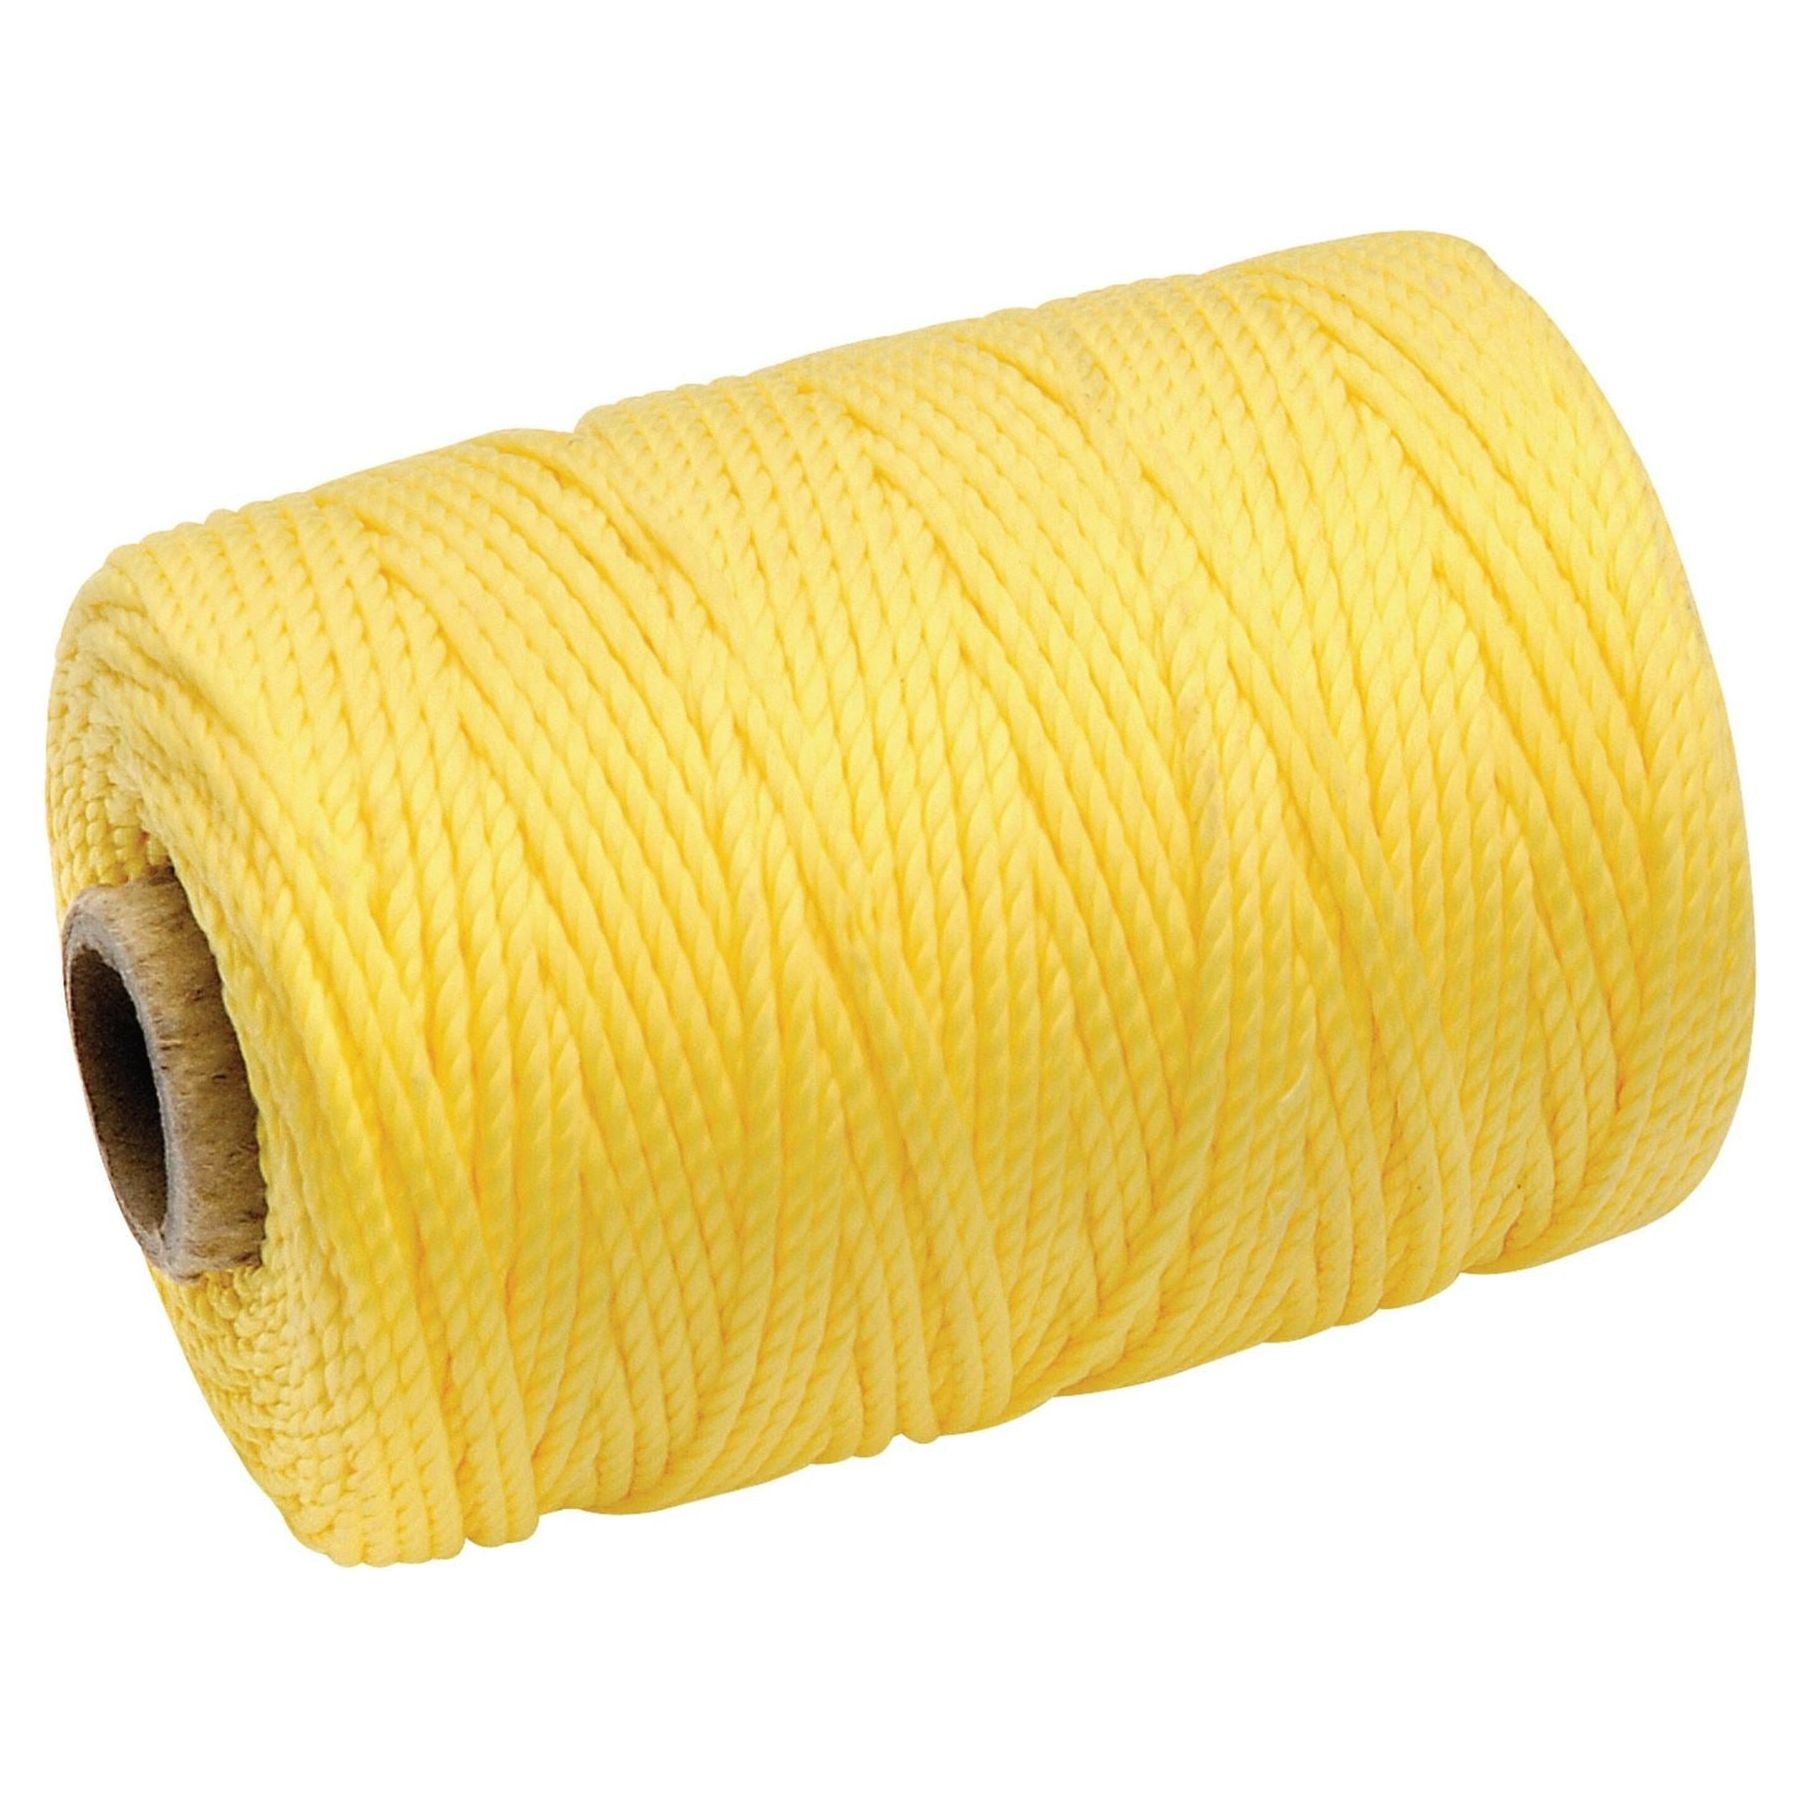
Draper Polypropylene Brick Line, 100m, Yellow
Spool containing polypropylene brick line (approximate length 100m). Display packed.
Brand: Draper
Category: Hardware > Tools > Masonry Tools > Brick Tools